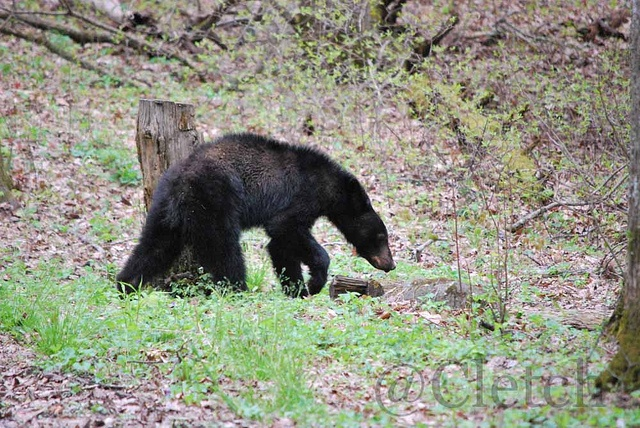
A large black bear walking across a lush green field.
A bear walking around in a park, near a tree.
The adult black bear is walking near a tree stump.
A large black bear is walking in the woods next to a tree stump.
A black bear sniffing the ground in the woods.